American Amateur Hockey League

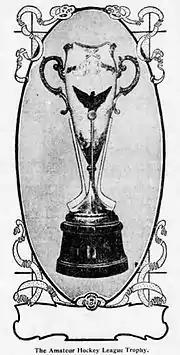
Championship trophy of the league.

The American Amateur Hockey League was an amateur ice hockey league in the United States. The league was founded in 1896, and was based in New York City and New Jersey, until 1914, when the Boston AA joined the league. In the 1900–01 season a team from Philadelphia, the Quaker City Hockey Club, also played in the AAHL. The league ceased operations after the 1916–17 season.